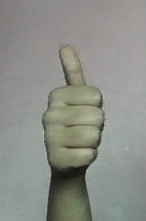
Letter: aleff